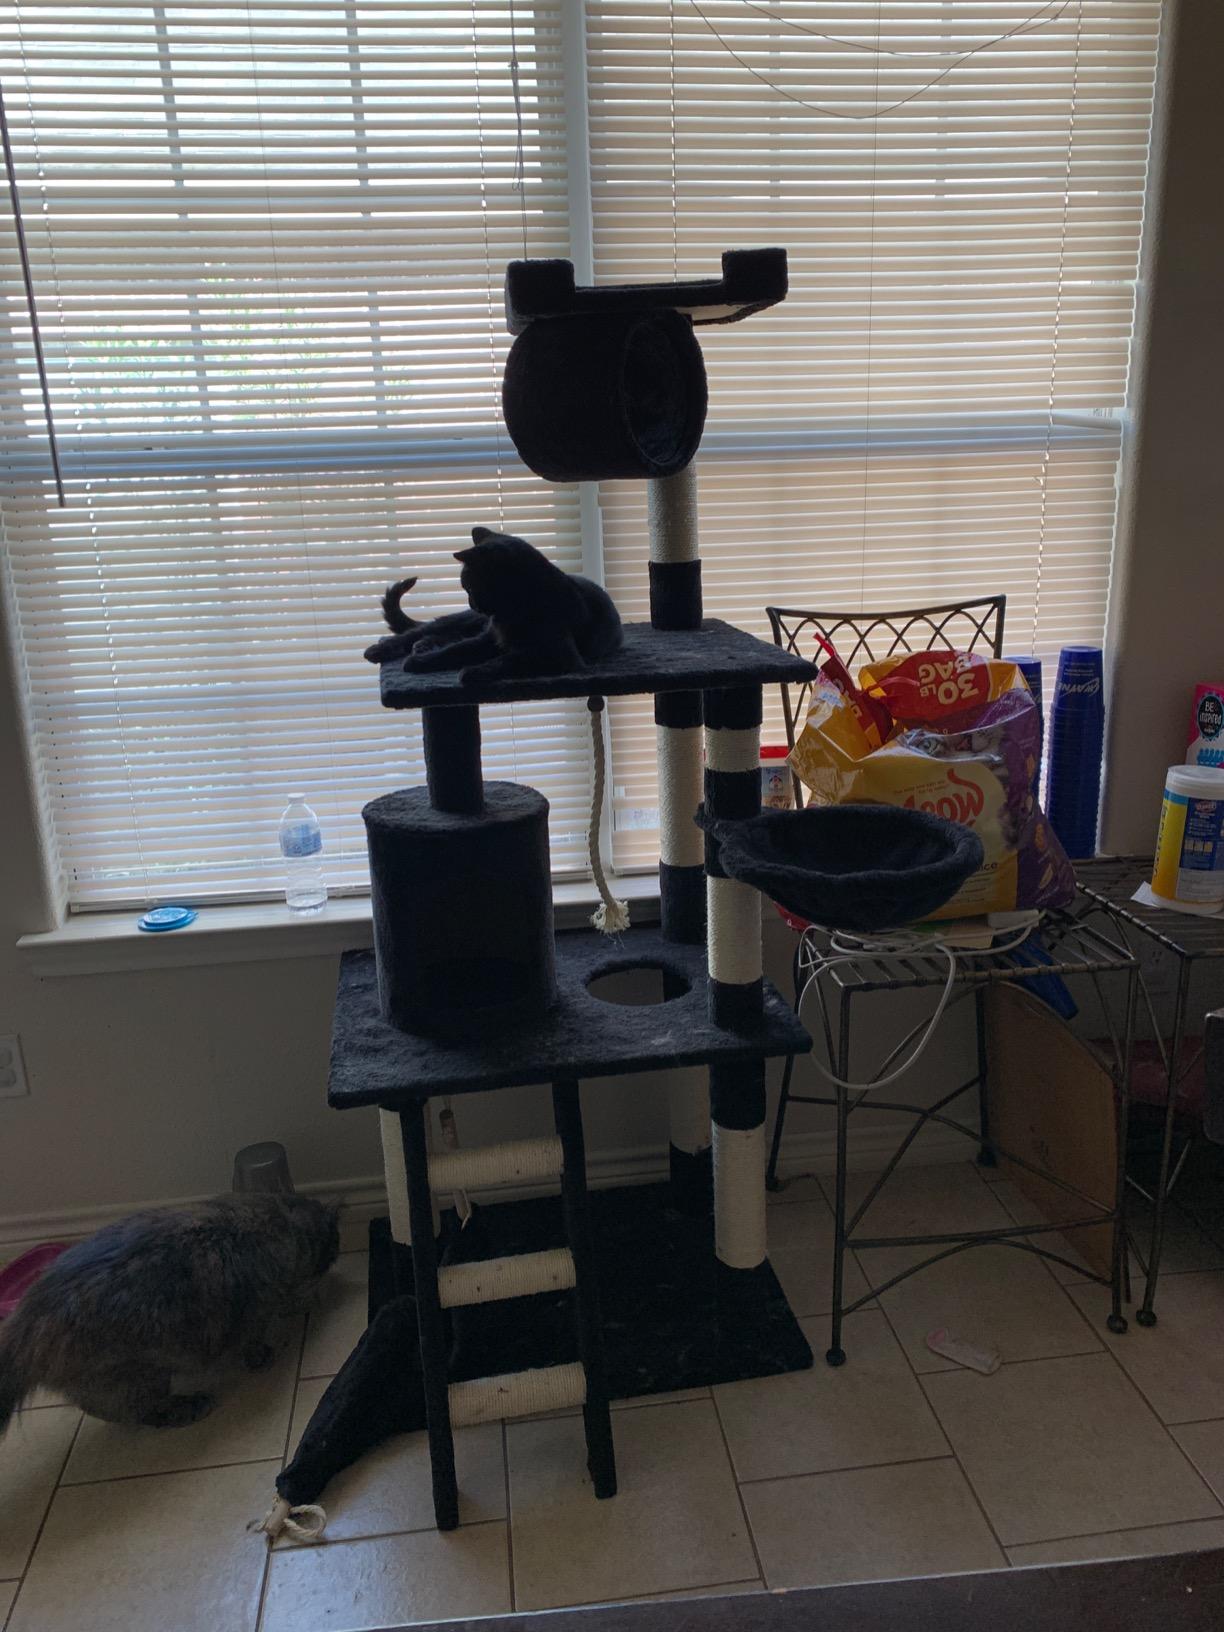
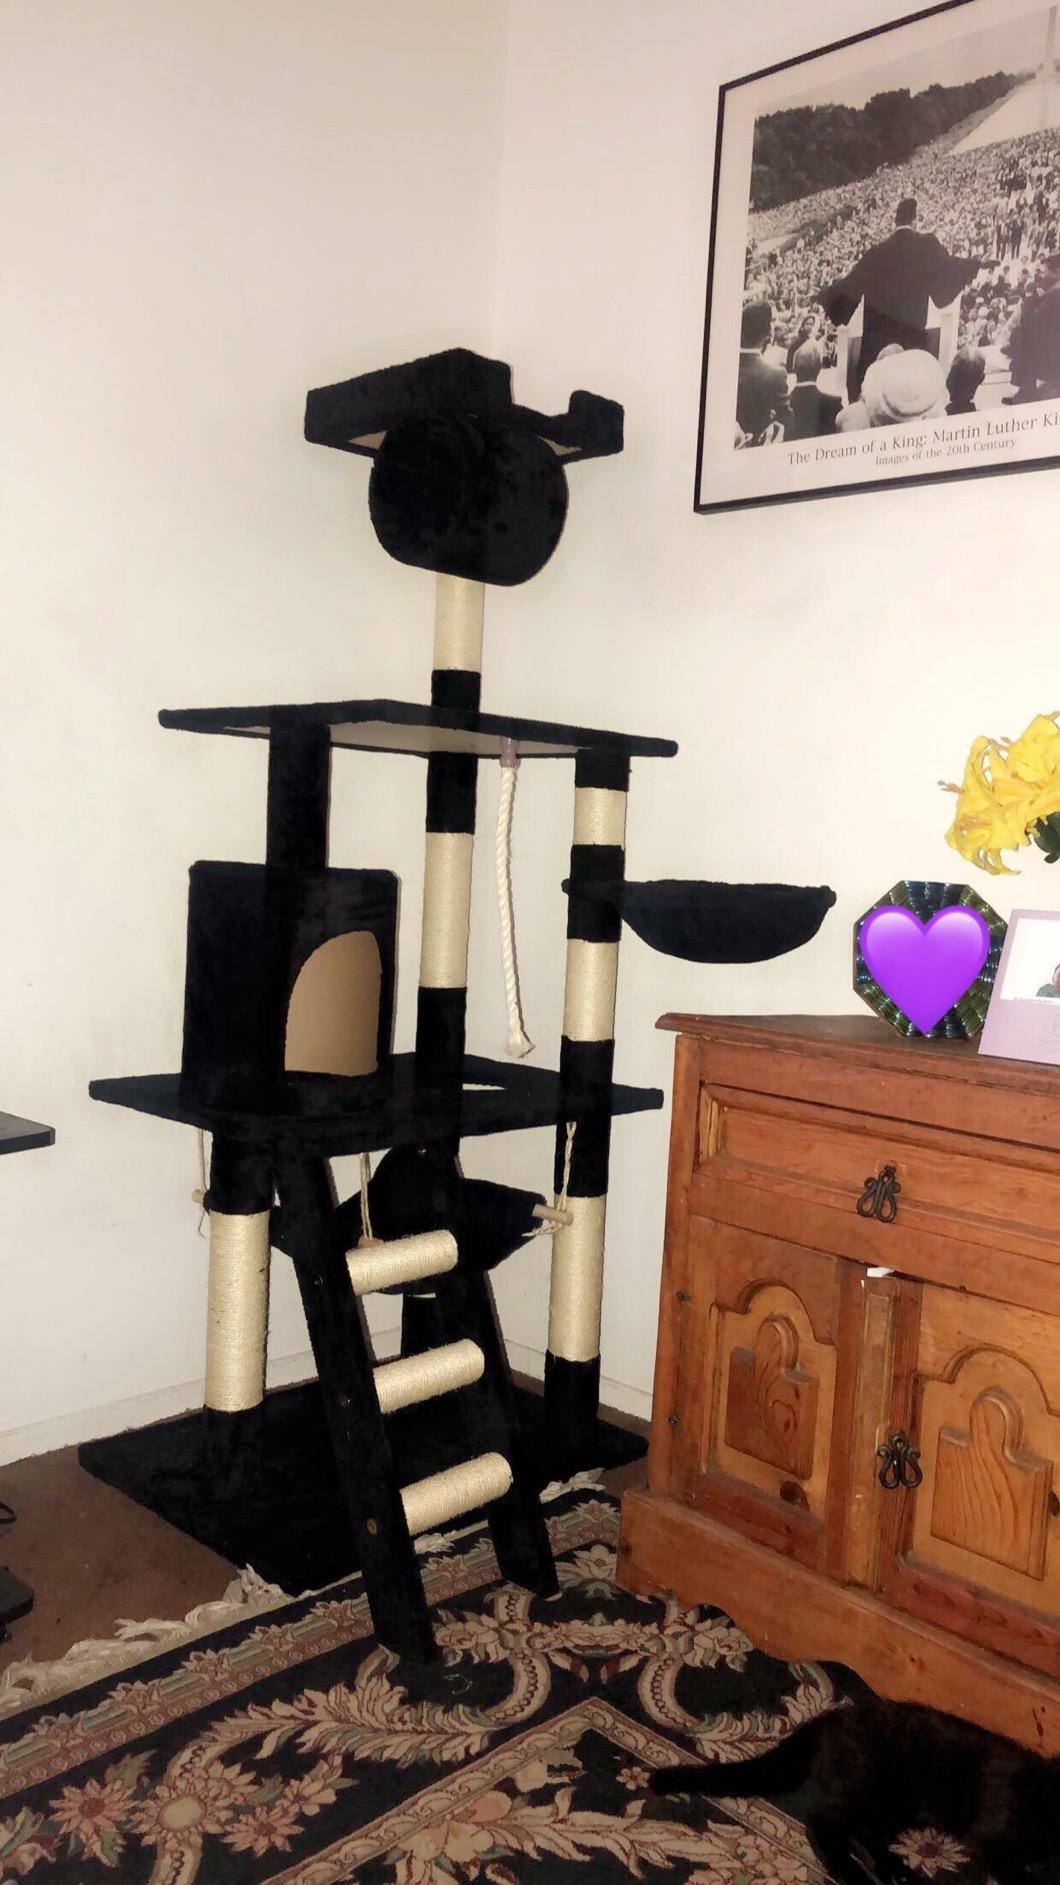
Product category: items_cat tree
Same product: yes